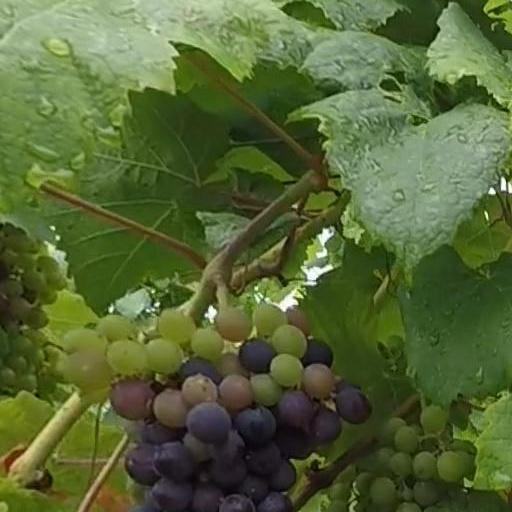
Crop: grape